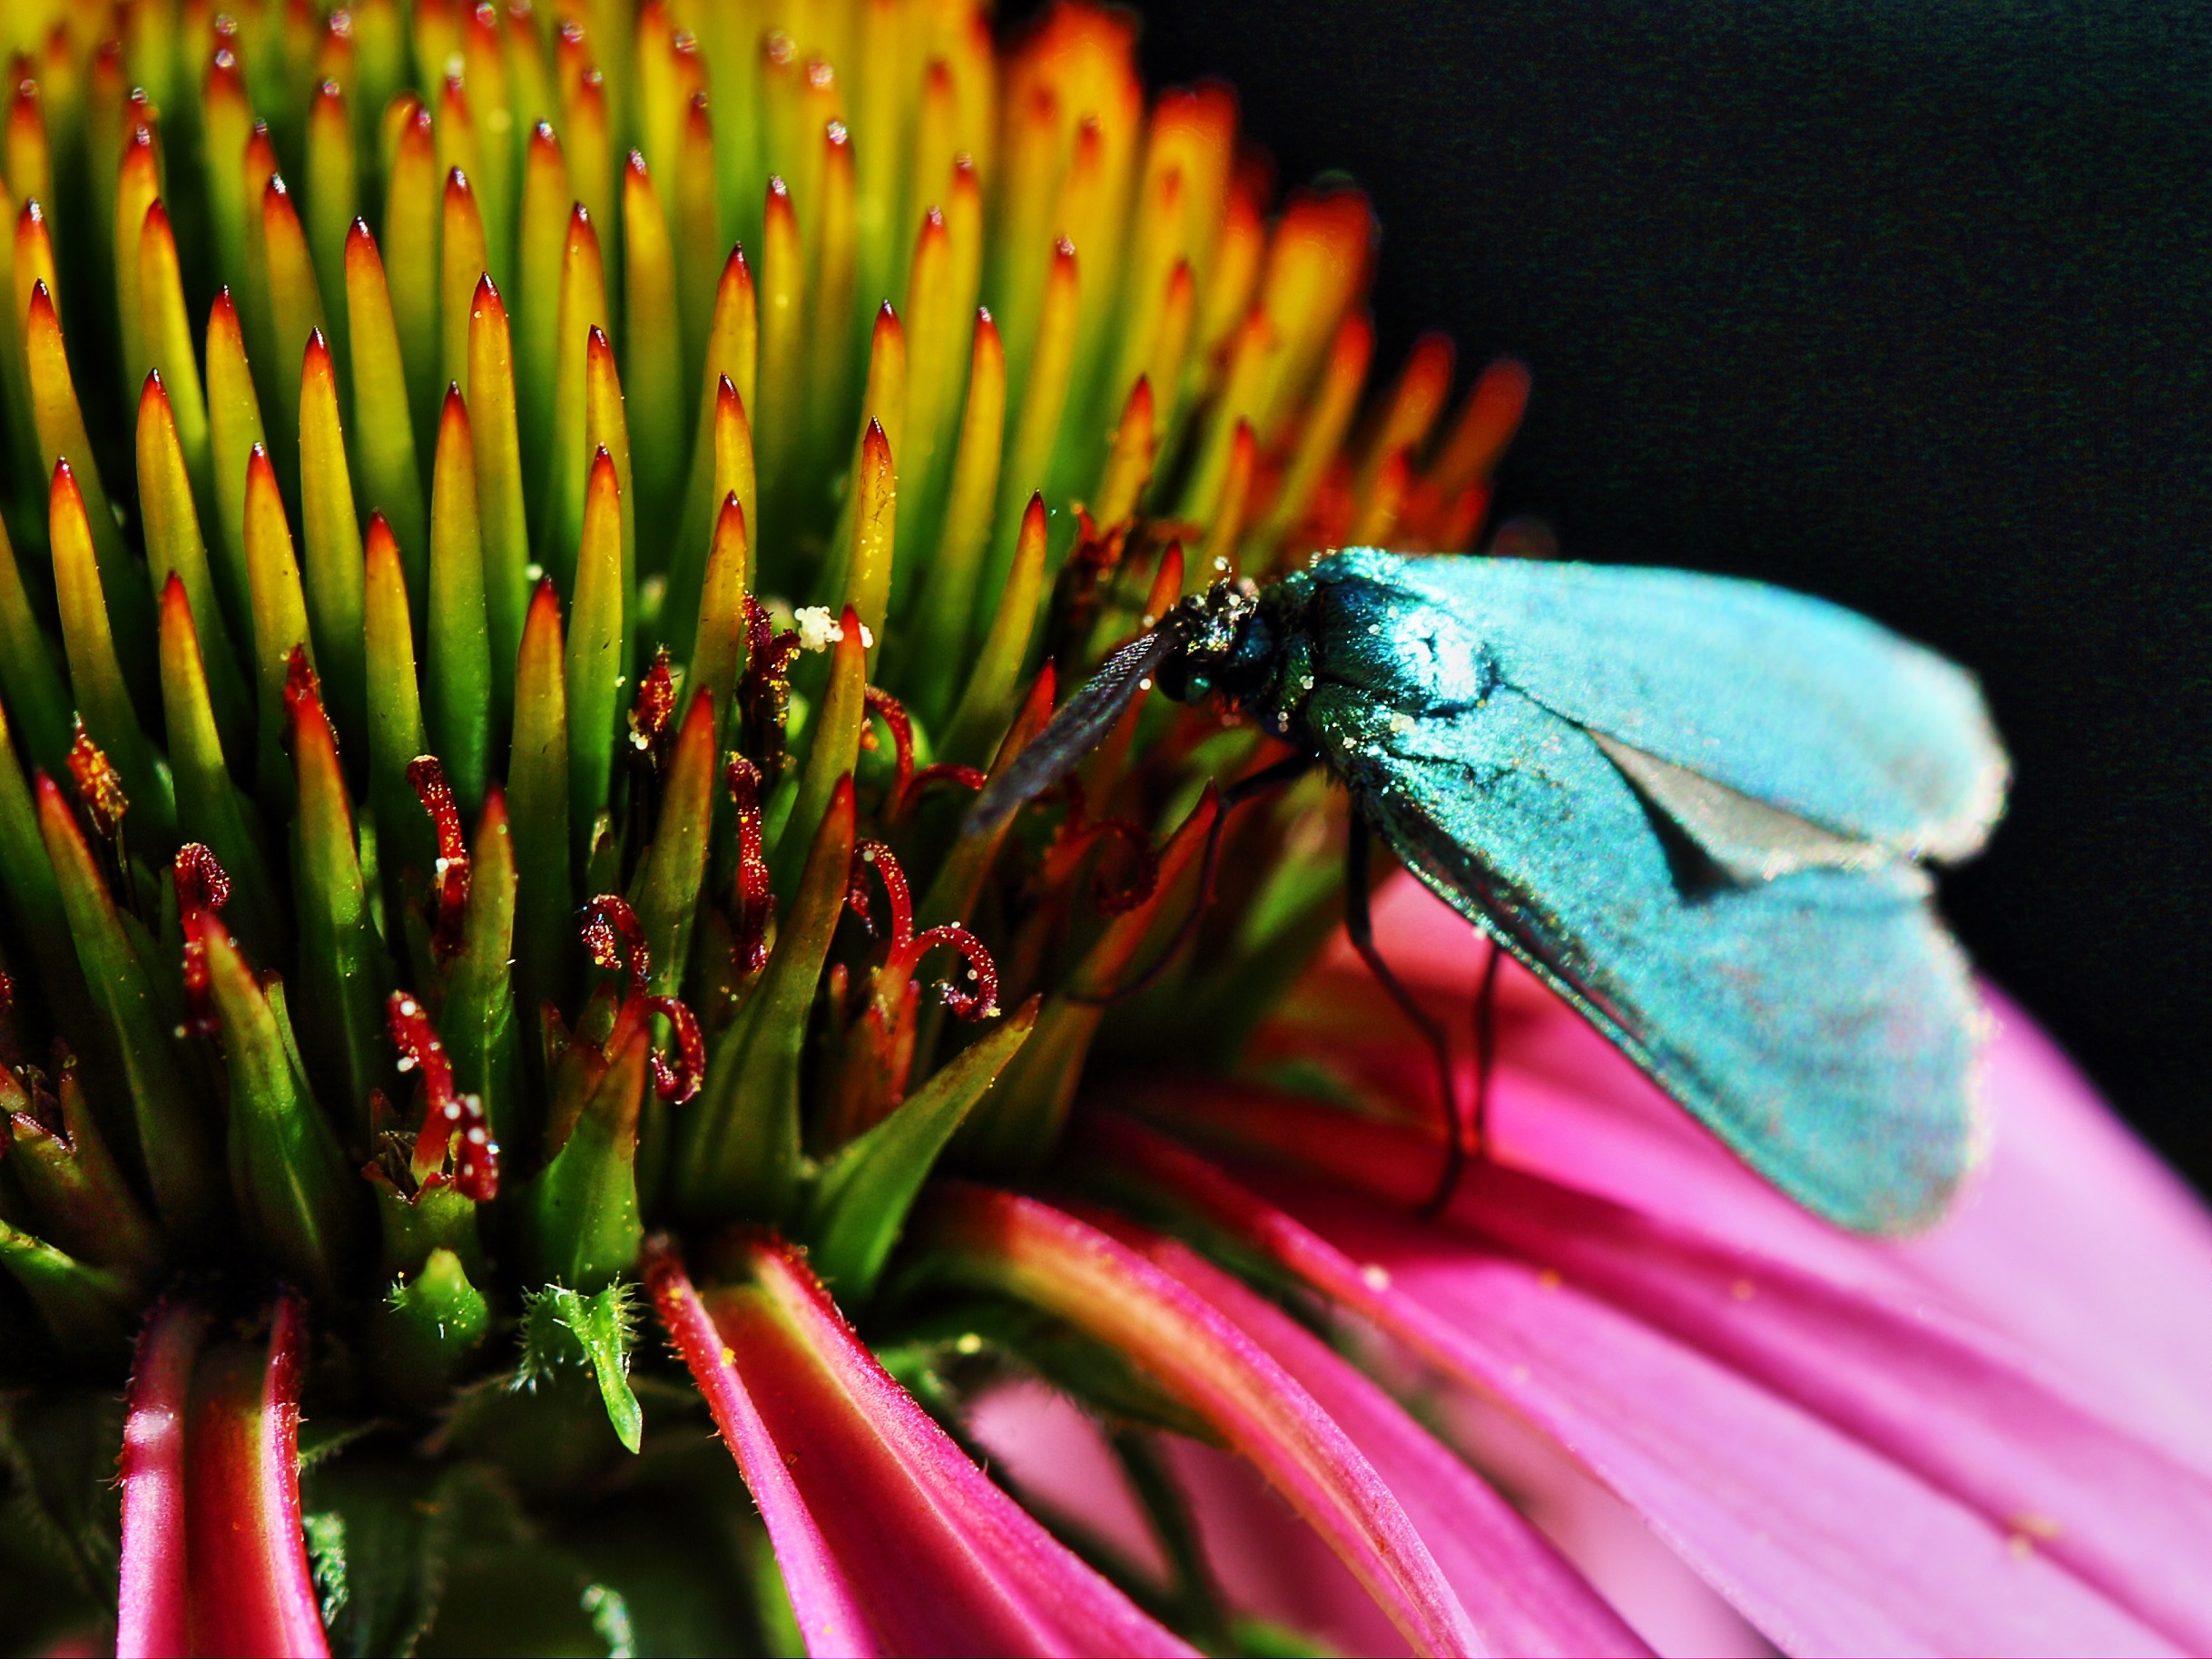
nature, blossom, plant, photography, leaf, flower, petal, bloom, green, color, insect, botany, butterfly, colorful, flora, fauna, invertebrate, close up, sun hat, nectar, macro photography, plant stem, moths and butterflies